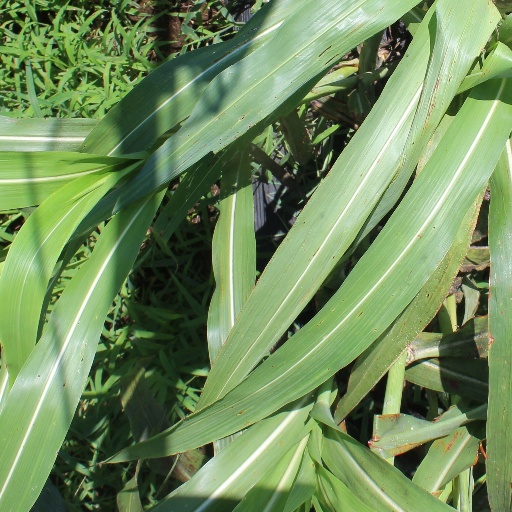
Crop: sorghum